Bon Air Presbyterian Church

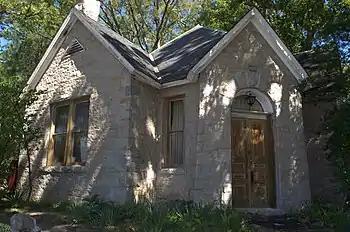
Bon Air Library named for Rev. Dr. James K. Hazen

The orphanage was supported by the community, notably including Bon Air Presbyterian Church, until it closed during the 1940s. A 1936 newspaper article in the Richmond Times-Dispatch stated that over a thousand children had known the farm as "home", maintaining an average of 50 boys and girls at a time. One of the buildings of the Bethany Home survived into the second half of the twentieth century and was long used as an adult home for the elderly and disabled.